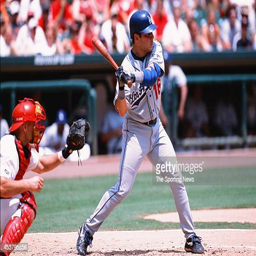
baseball player bats against sports team